Question: Please indicate a possible affordance area of the carry_skis that can be used for holding
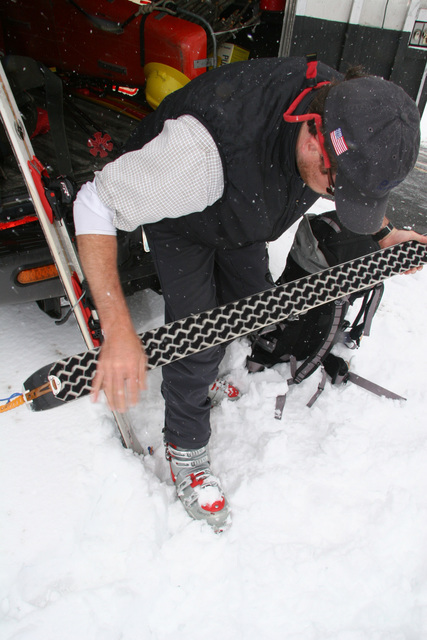
Answer: [1.169, 87.82, 119.064, 440.301]